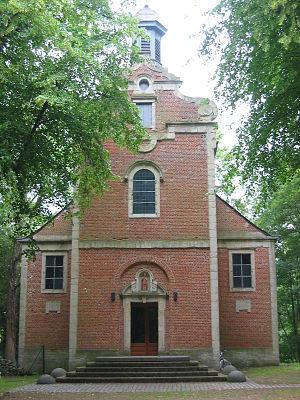
Le parc de Tervueren ou parc de Tervuren, est un parc public de la commune de Tervueren, en région flamande, situé dans la périphérie bruxelloise.